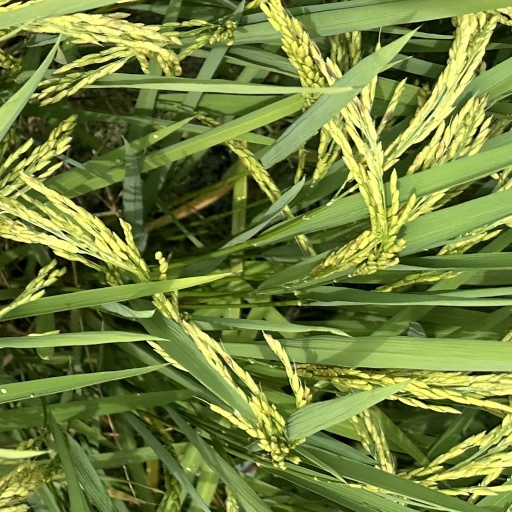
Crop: rice